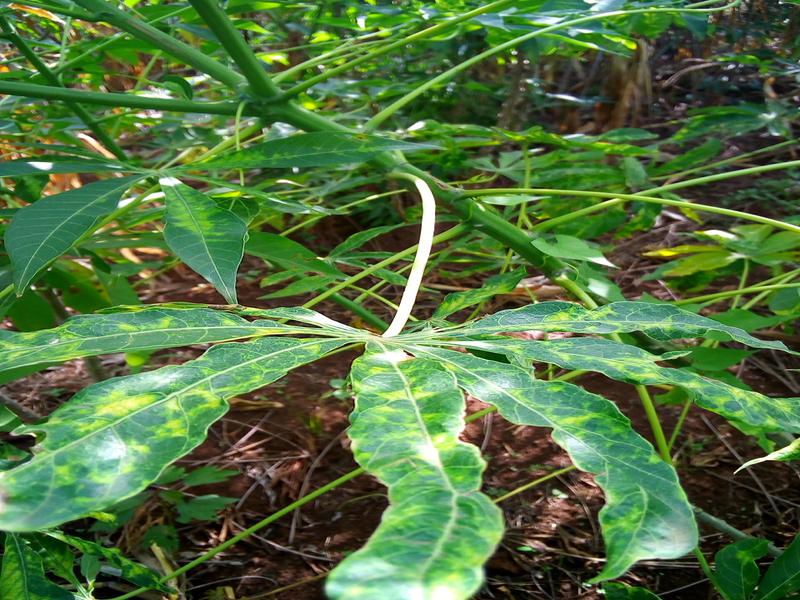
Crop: cassava
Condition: mosaic_disease